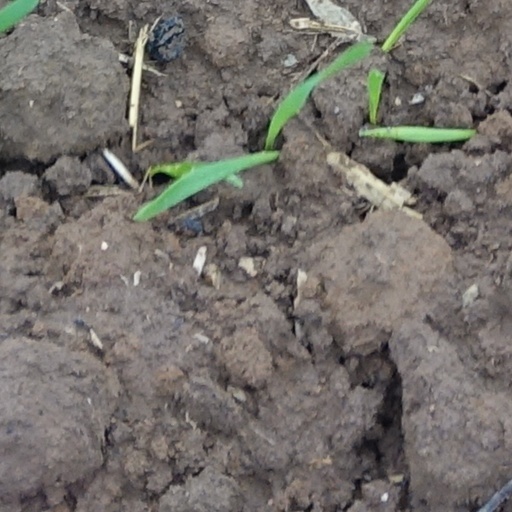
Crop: wheat